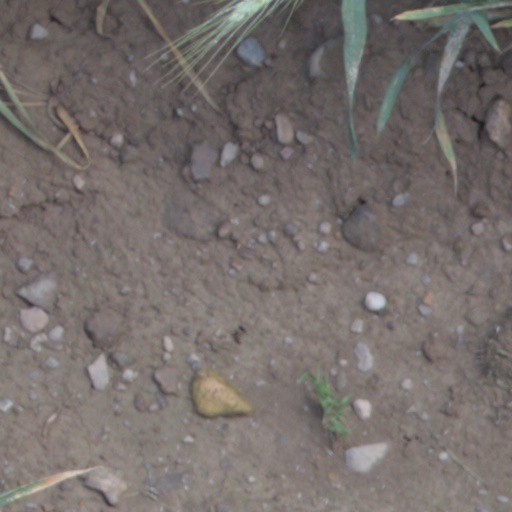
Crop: wheat